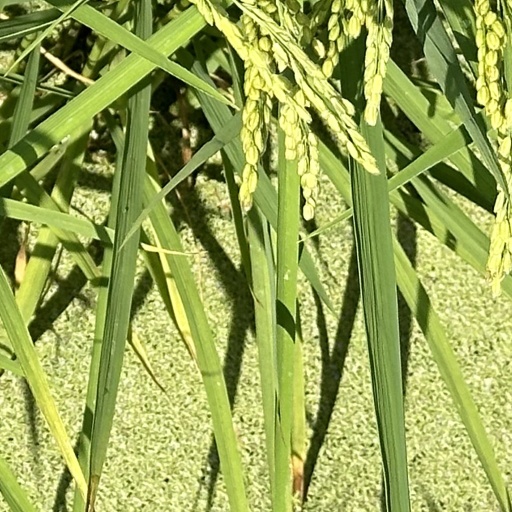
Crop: rice